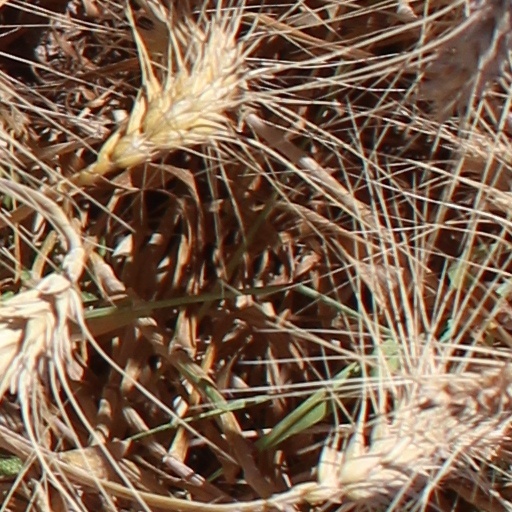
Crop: wheat